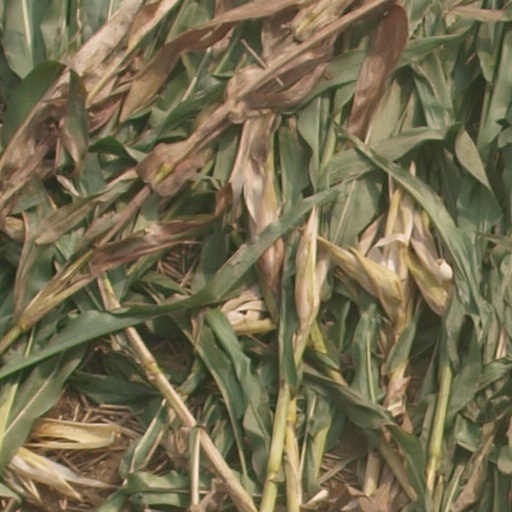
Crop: maize; corn